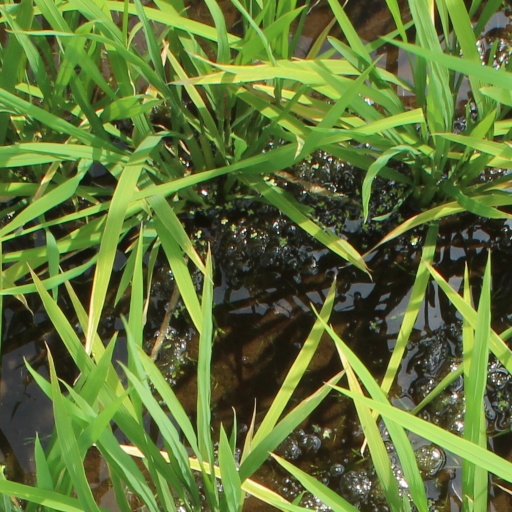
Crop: rice